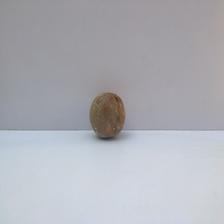
Size: Spoiled